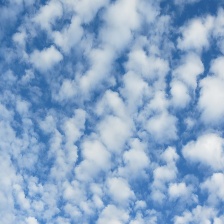
Cloud type: Altocumulus